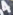
Number: 4